M728 combat engineer vehicle

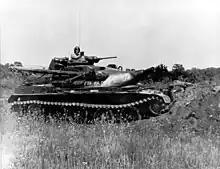
T118 CEV Prototype pilot #2 circa 1962

The Marine Corps however persisted and funded its own development and testing of the M1150 assault breacher vehicle. As of 2009 it is still used by the Army National Guard and US Army Reserve. In 2018 the US Army began to phase out the M728 from service with the Army Reserves and National Guard replacing them with the M1150 and is to be completely withdrawn from US service by 2024.